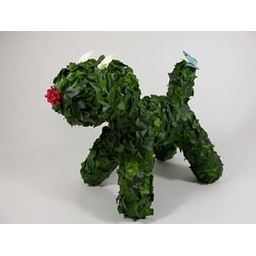
hedge dog by downtown animal care foundation